New York State Route 125

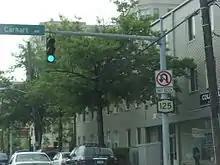
NY 125 at Carhart Avenue in White Plains, two blocks south of NY 22

NY 125 begins at an intersection with US 1 (Boston Post Road) in the town of Mamaroneck. Proceeding northwest as Weaver Street, NY 125 crosses through a residential section of Mamaroneck as a two-lane local road. It crosses over the New England Thruway (I-95) and the Metro-North Railroad's New Haven Line (shared with Amtrak as its Northeast Corridor) before bending southward around a school and climbing into the residential neighborhoods overlooking Mamaroneck. Passing Bonnie-Briar Country Club, the route crosses the Sheldrake River and turns northward to run along the border between the city of New Rochelle and the village of Scarsdale. After exiting Mamaroneck, the route becomes county-maintained and co-designated as CR 129.